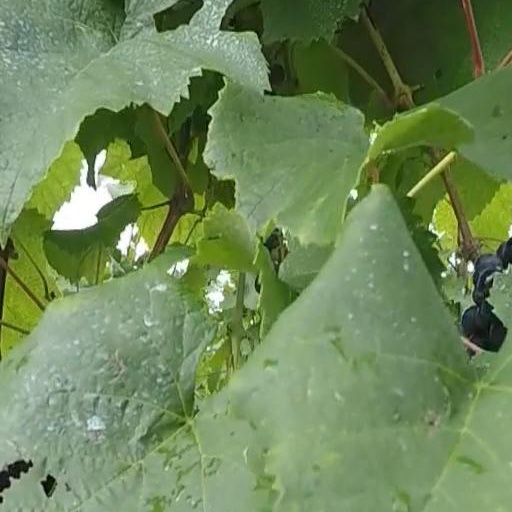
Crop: grape